Lazar Shaulov

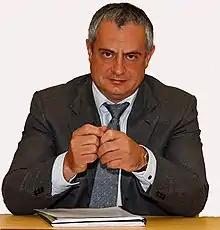
Lazar Shaulov, 2013

Lazar Alexandrovich Shaulov is a Russian businessman, founder and chairman of Unitile Group of Companies until 2014.